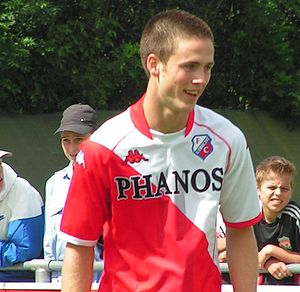
UEFA Europa League 2010-11 / Topscoreliste
Ricky van Wolfswinkel
UEFA Europa League 2010-11 var en europæisk fodboldturnering for klubhold. Det var anden sæson hvor 48 klubber skulle spille i 12 grupper, hvor alle mødte alle både hjemme og ude. Det var også anden sæson efter rebrandingen og den 40. udgave af turneringen. Finalen blev for første gang spillet i Irland, på Aviva Stadium i Dublin den 18. maj 2011.